Answer in natural language. Considering the relative positions, is Window above or below brown side table with a drawer? Choose between the following options: below or above
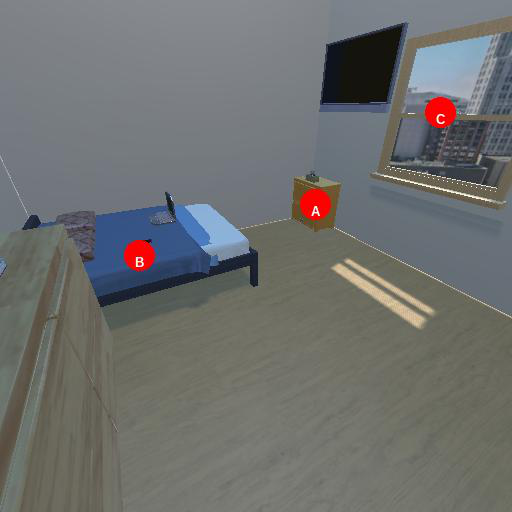
<answer>below</answer>